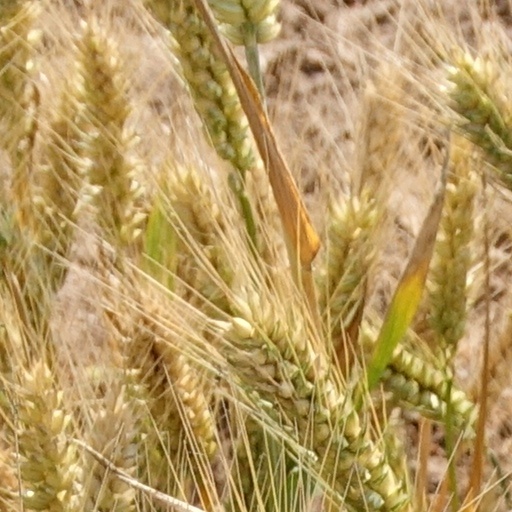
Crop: wheat